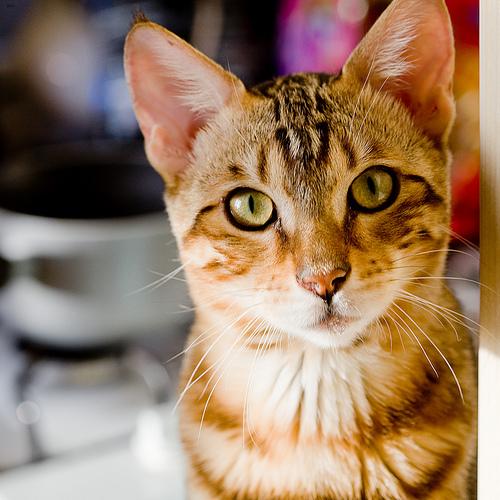
Breed: Bengal